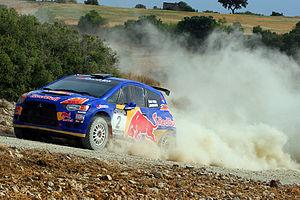
Nani Roma, de son vrai nom Joan Roma Cararach, est un pilote espagnol de moto et auto de rallye-raid et de rallye né le 7 février 1972 à Folgueroles en Espagne.